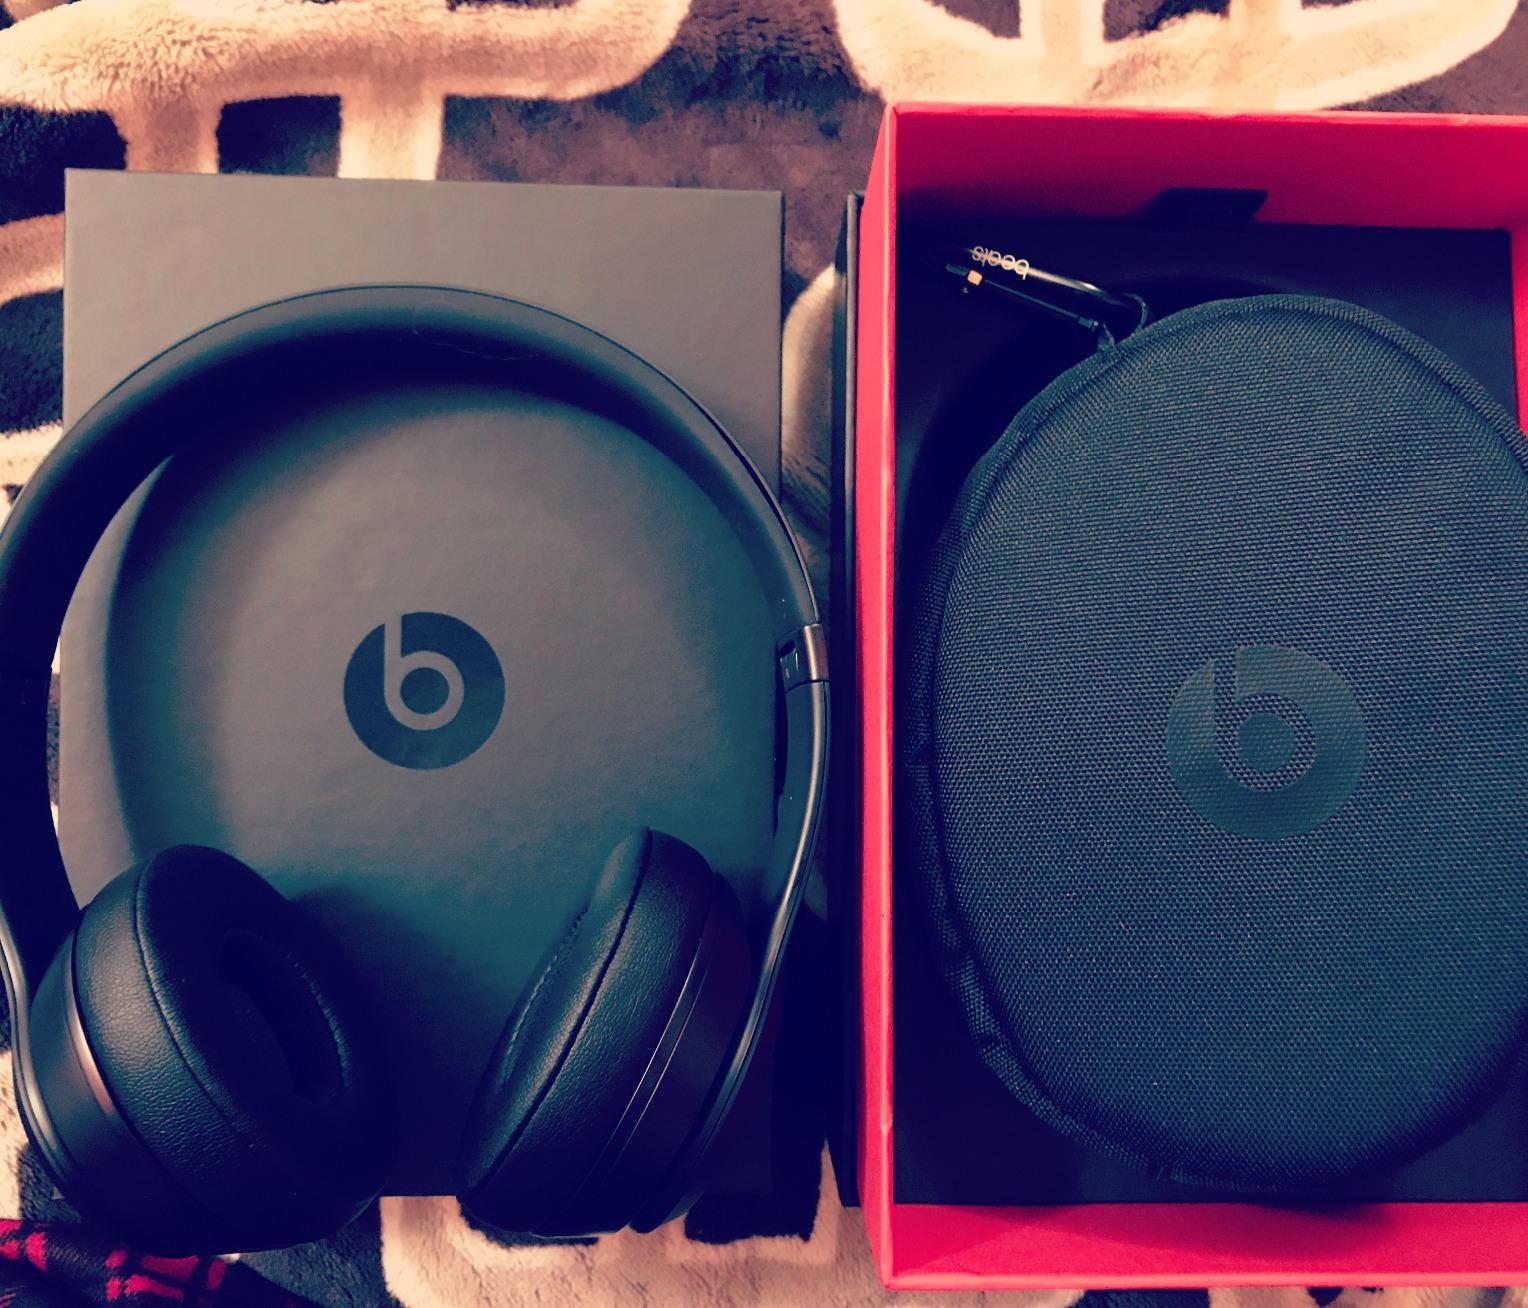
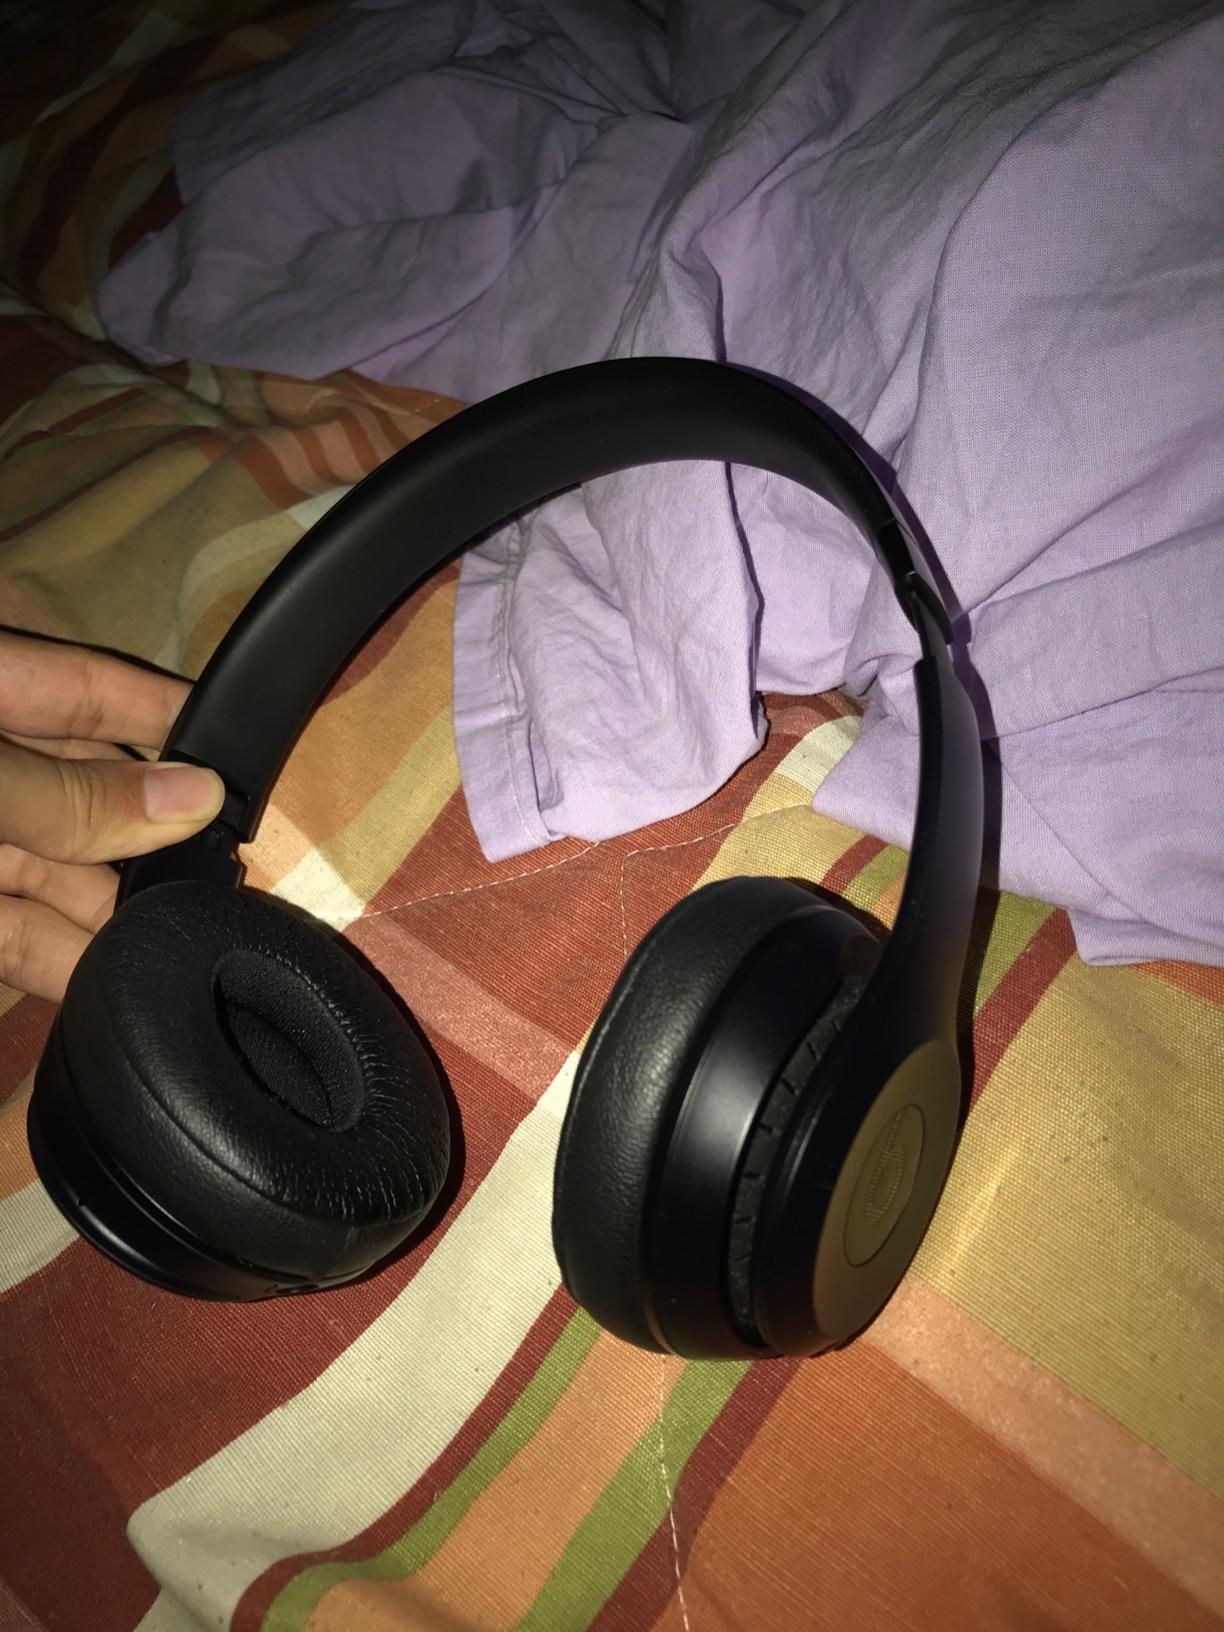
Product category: headphones
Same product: yes